The Virginian (TV series)

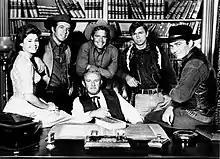
The main cast in the fall of 1964: Center: Lee J. Cobb (Judge Garth), from left: Roberta Shore (Betsy Garth), Clu Gulager (Emmett Ryker), Doug McClure (Trampas), Randy Boone (Randy Benton), James Drury (the Virginian)

Set in the late 19th century, and loosely based on "The Virginian, A Horseman of the Plains", a 1902 novel by Owen Wister, the series revolved around the foreman of the Shiloh Ranch, played by Drury. His top hand, Trampas (McClure), was the only character to remain with the show for the entire run, although Ross Elliott, as Sheriff Abbott, recurred throughout the run, appearing in 61 episodes over nine years. As in the book, the foreman went only by the name "the Virginian". The series was set in Medicine Bow, Wyoming. Various references in the first season indicate that setting is 1898: